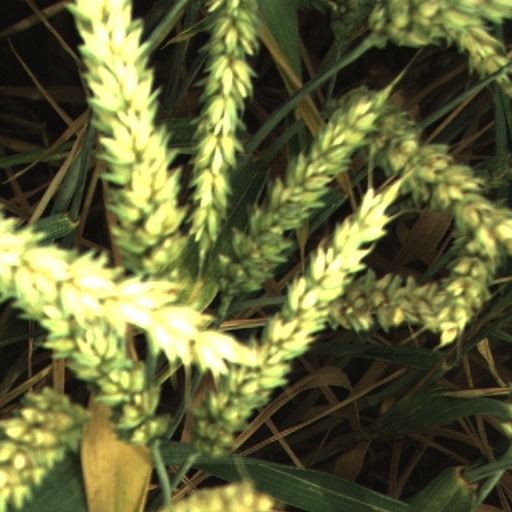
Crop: wheat